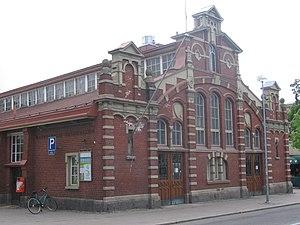
La halle du marché de Turku est une halle du quartier VII de Turku en Finlande.
Le Quartier VII est un quartier de Turku en Finlande.